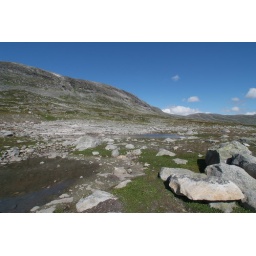
Landscape along the &amp;quot;Gamle Strynefjellsveien&amp;quot; (the old road over the mountain at Stryn).Between Videseter and Grotli, Norway.